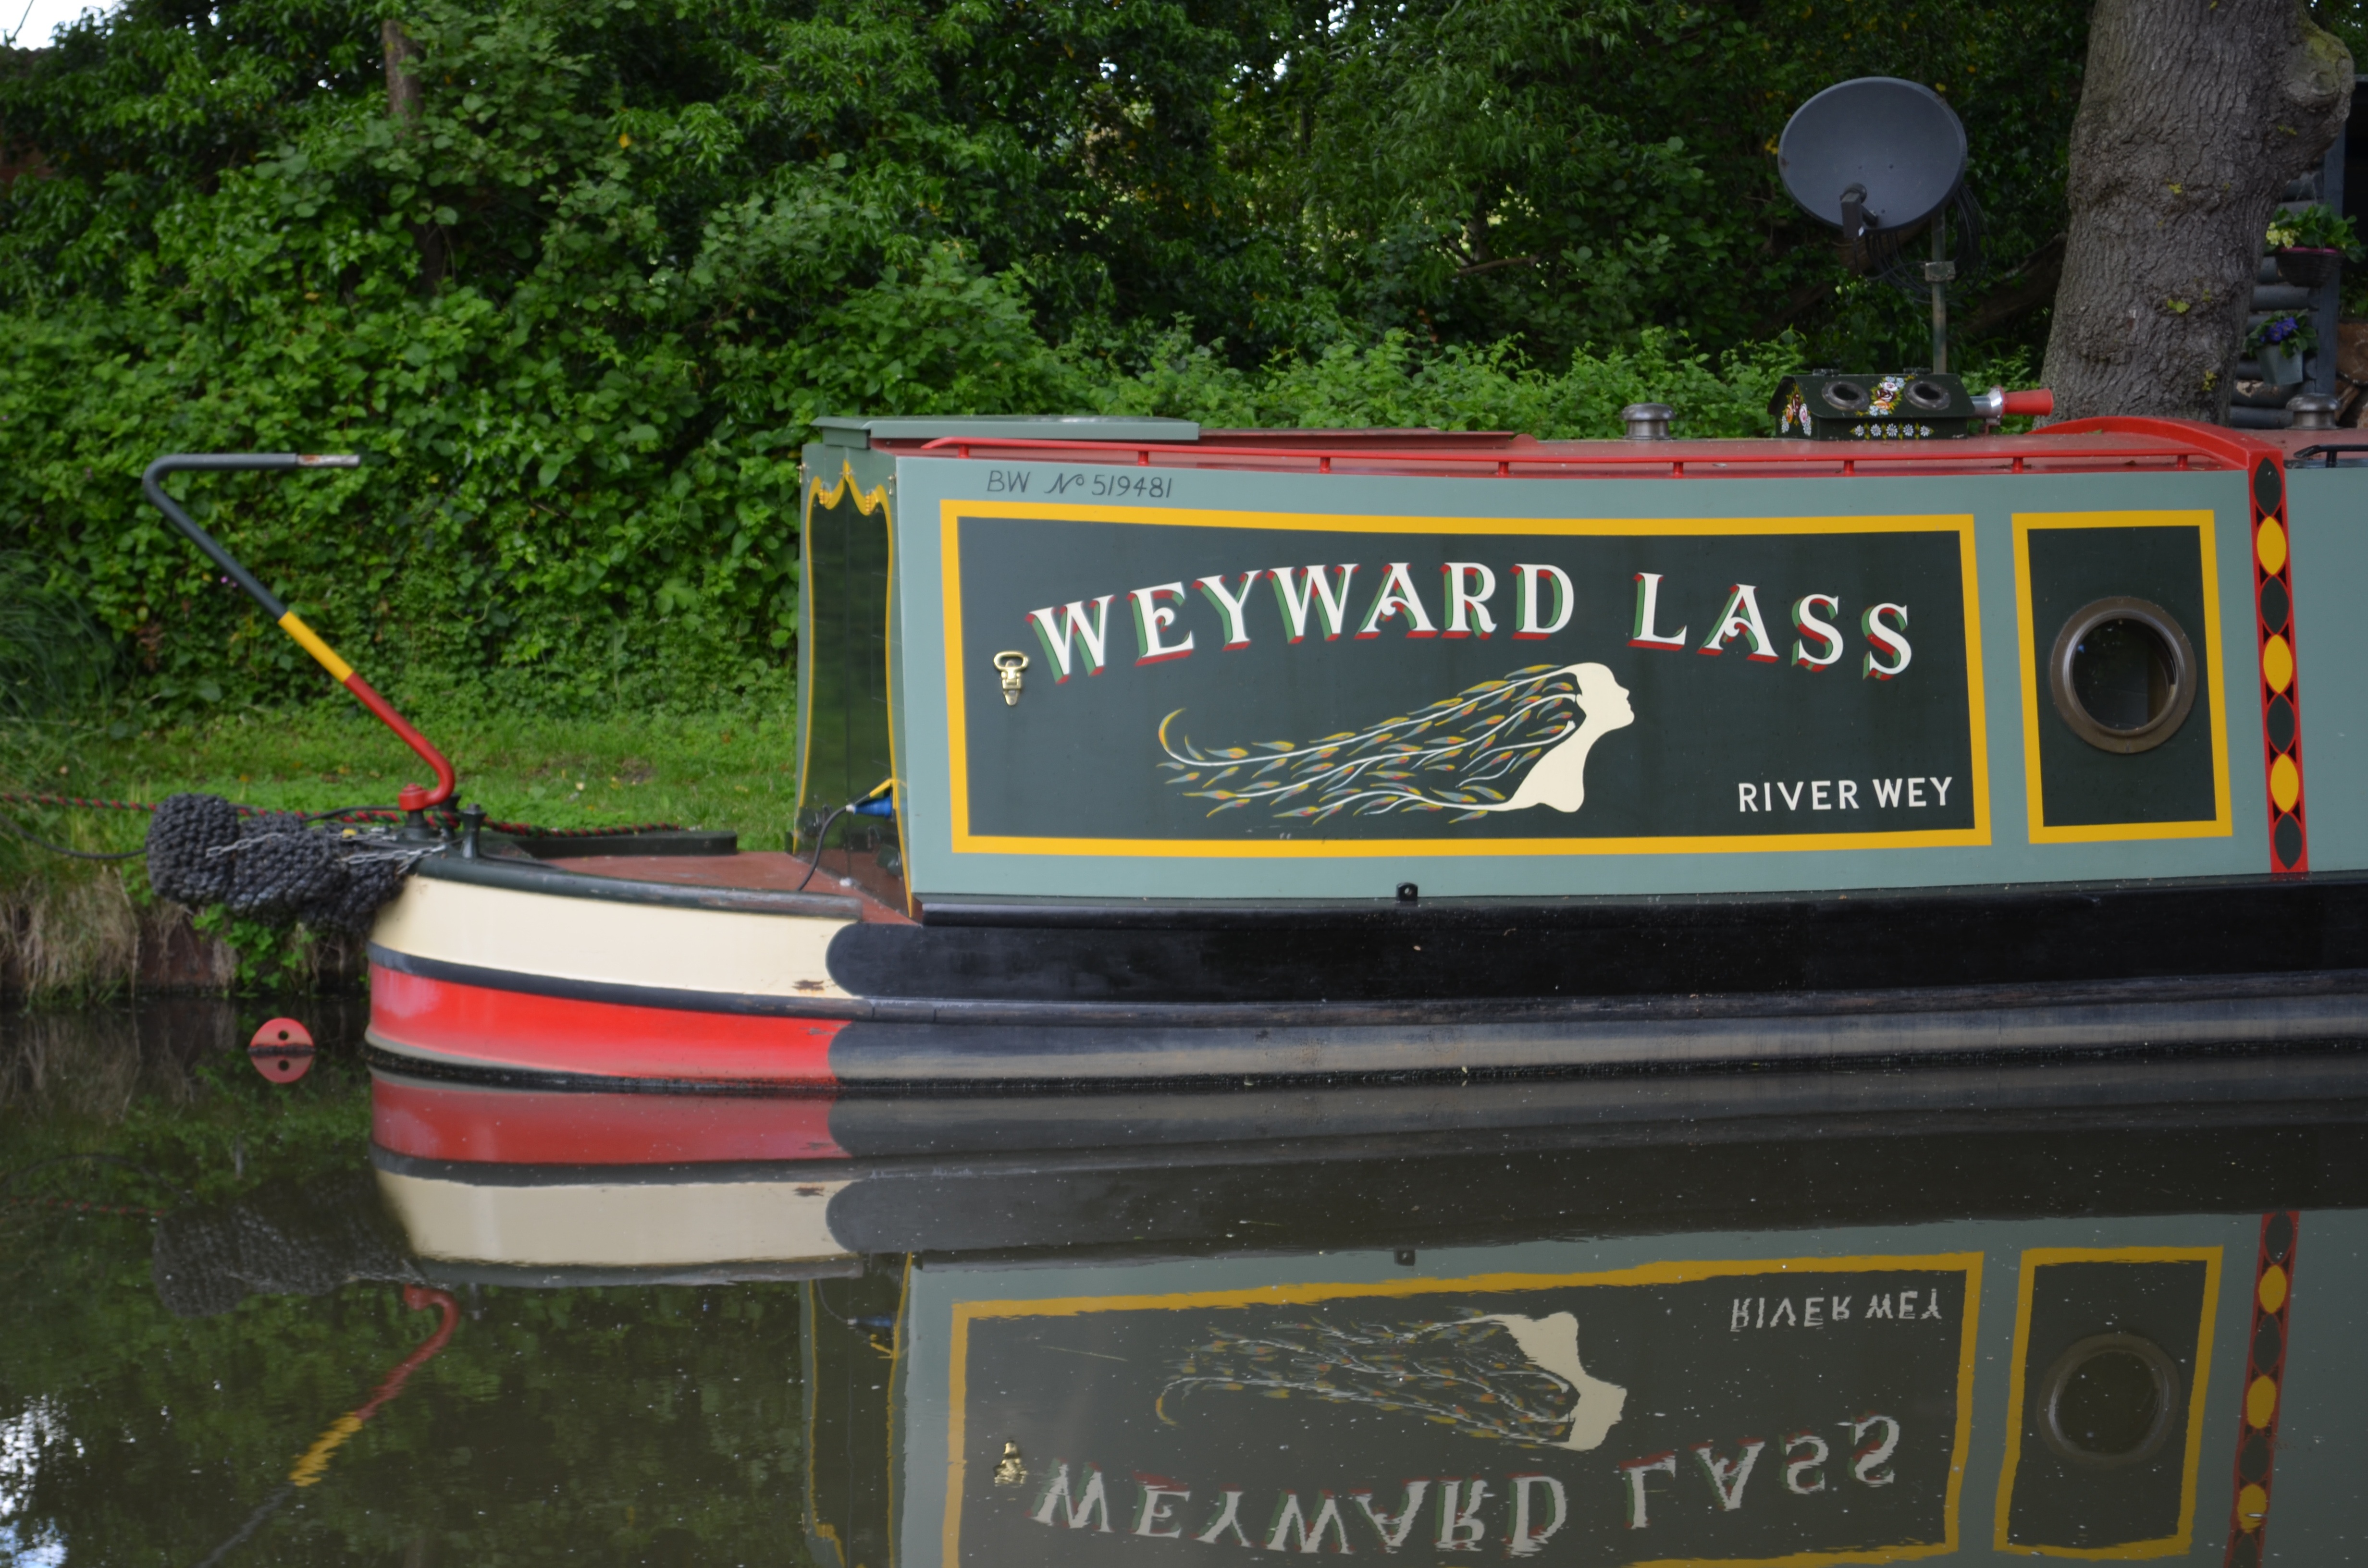
boat, canal, narrow, sign, vehicle, waterway, boating, barge, houseboat, canal barge, narrow boat